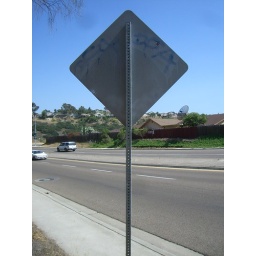
DFAcrew...up high on one of those signs that you would climb by inserting a screwdriver and standing on it